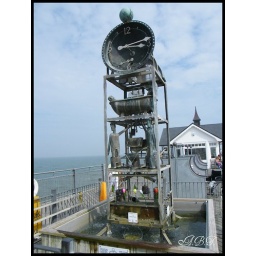
This clock can be found on the pier and was once operated by water but is now operated by electric.